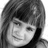
Emotion: sad